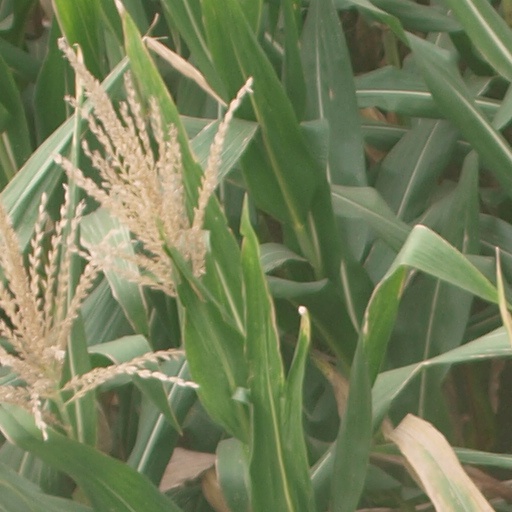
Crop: maize; corn